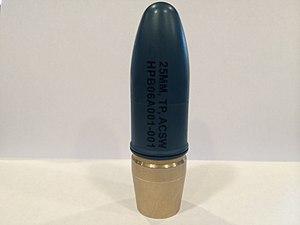
Le XM307 était une mitrailleuse en développement, pour le projet d'un lance grenade automatique de 25 mm alimenté par courroie et dotée d’une capacité d’aération intelligente. Il est léger et conçu pour être portable, ainsi que pour être monté sur un véhicule. Le XM307 peut tuer ou supprimer les combattants ennemis jusqu'à 2000 mètres et détruire les véhicules, embarcations et hélicoptères légèrement blindés à 1000 mètres. Le projet a été annulé en 2007.